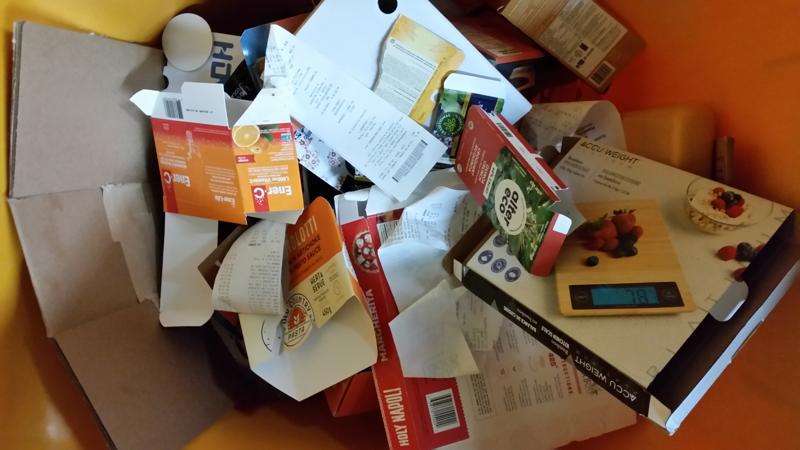
Waste category: cardboard